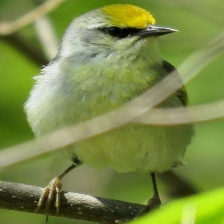
Species: GOLD WING WARBLER
Scientific name: VERMIVORA CHRYSOPTERA